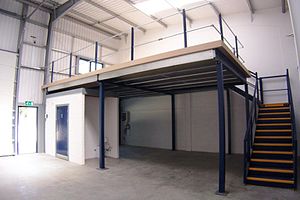
Mezzanin
Industrimezzanin
Mezzanin er inden for arkitekturen en ofte lavloftet mellemetage placeret mellem hovedetagerne i en bygning; den optræder ofte i form af en indre balkon og deler loft med den underliggende hovedetage.